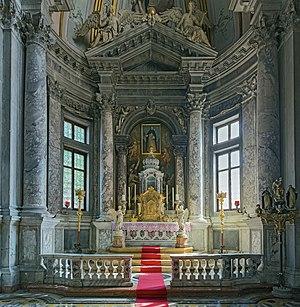
La basilique des Saints Jean et Paul est l'un des édifices médiévaux religieux les plus imposants de Venise. Il fait figure de Panthéon de la Sérénissime en raison du grand nombre de doges et d’autres personnages importants qui y furent enterrés à partir du XIIIᵉ siècle. L’église est située sur le campo du même nom dans le sestiere de Castello.